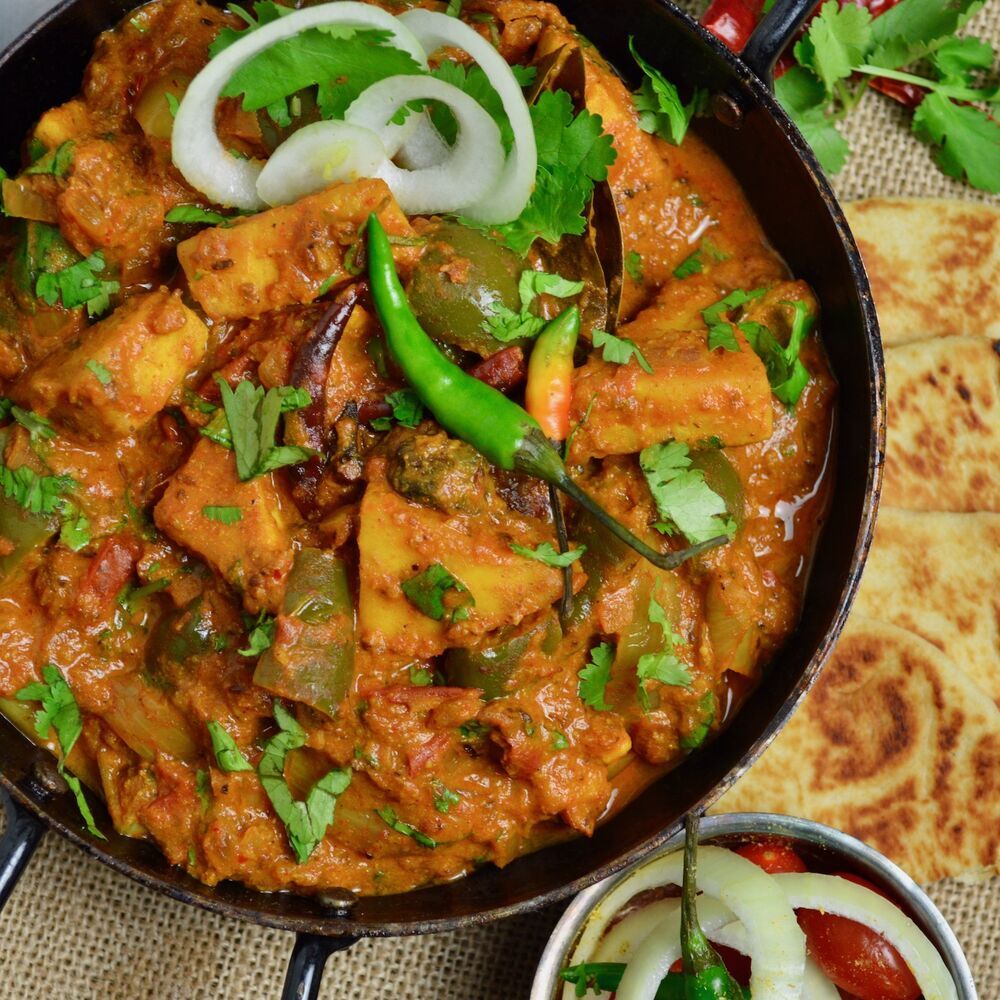
Dish: kadai_paneer